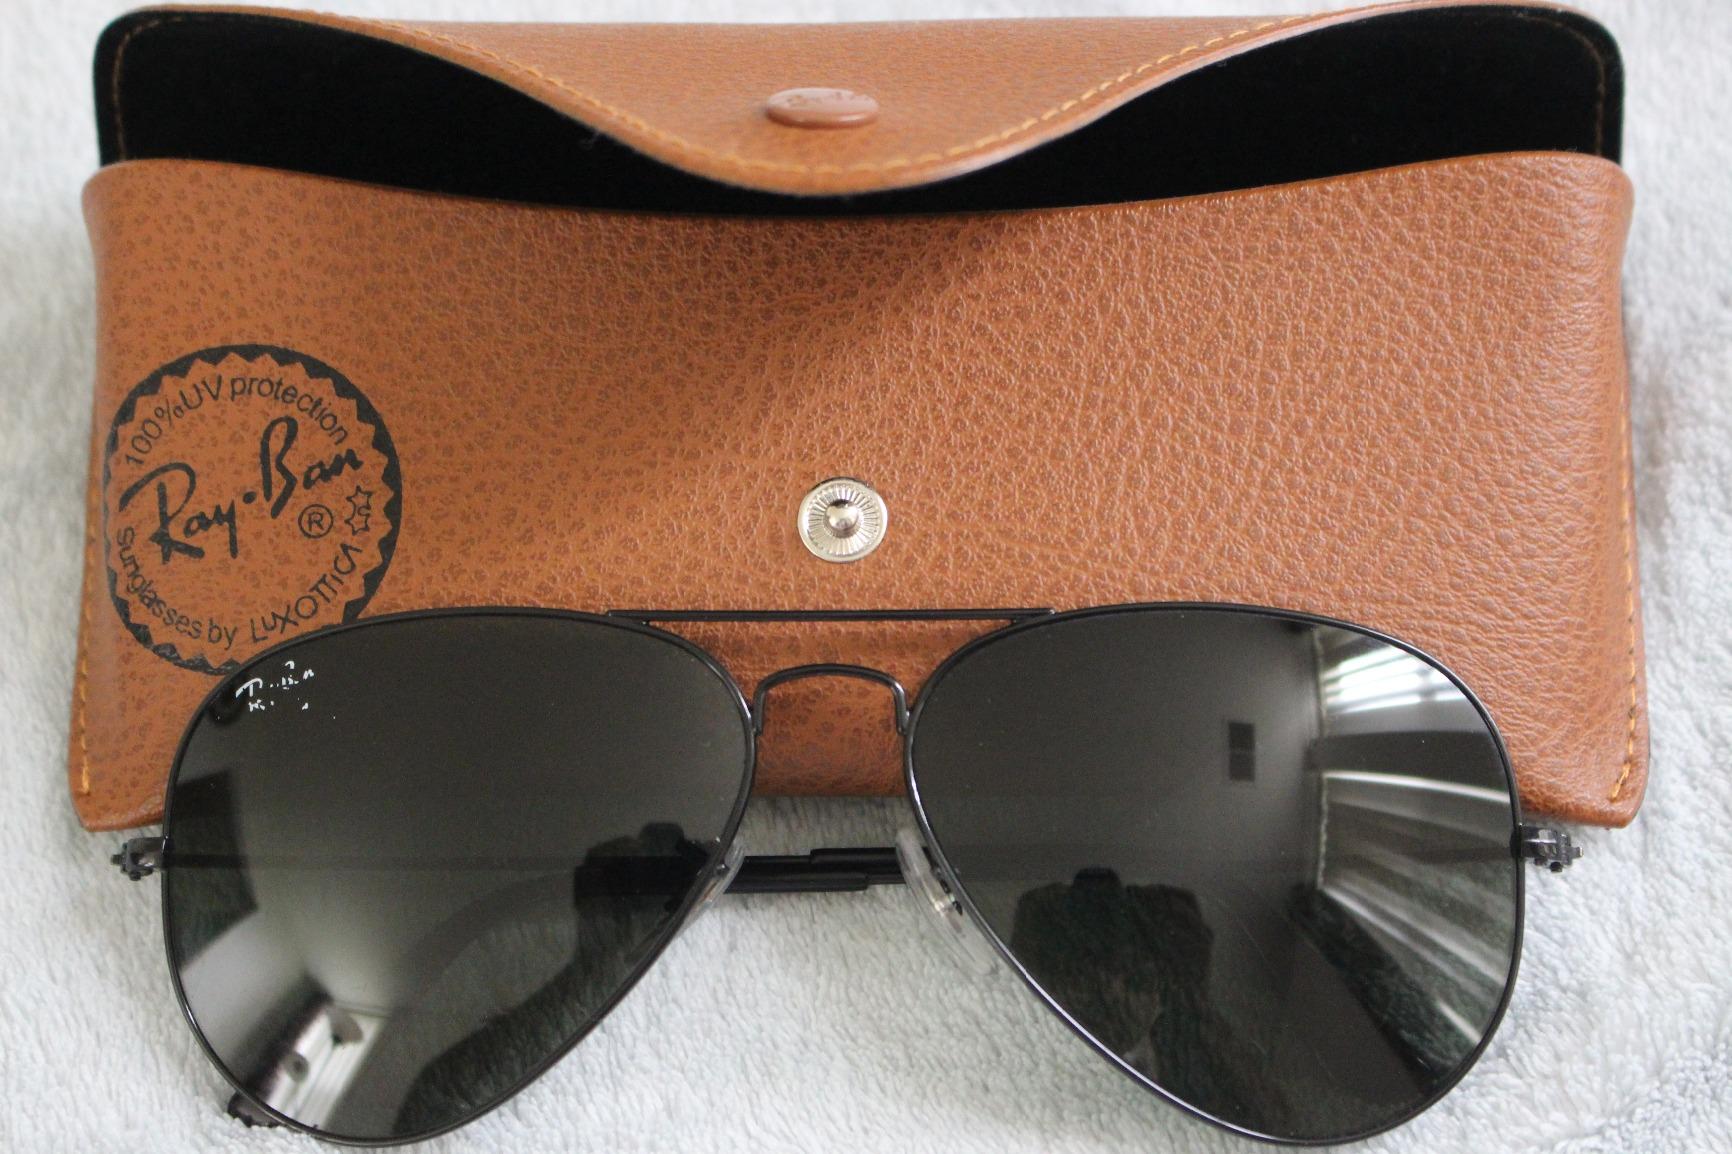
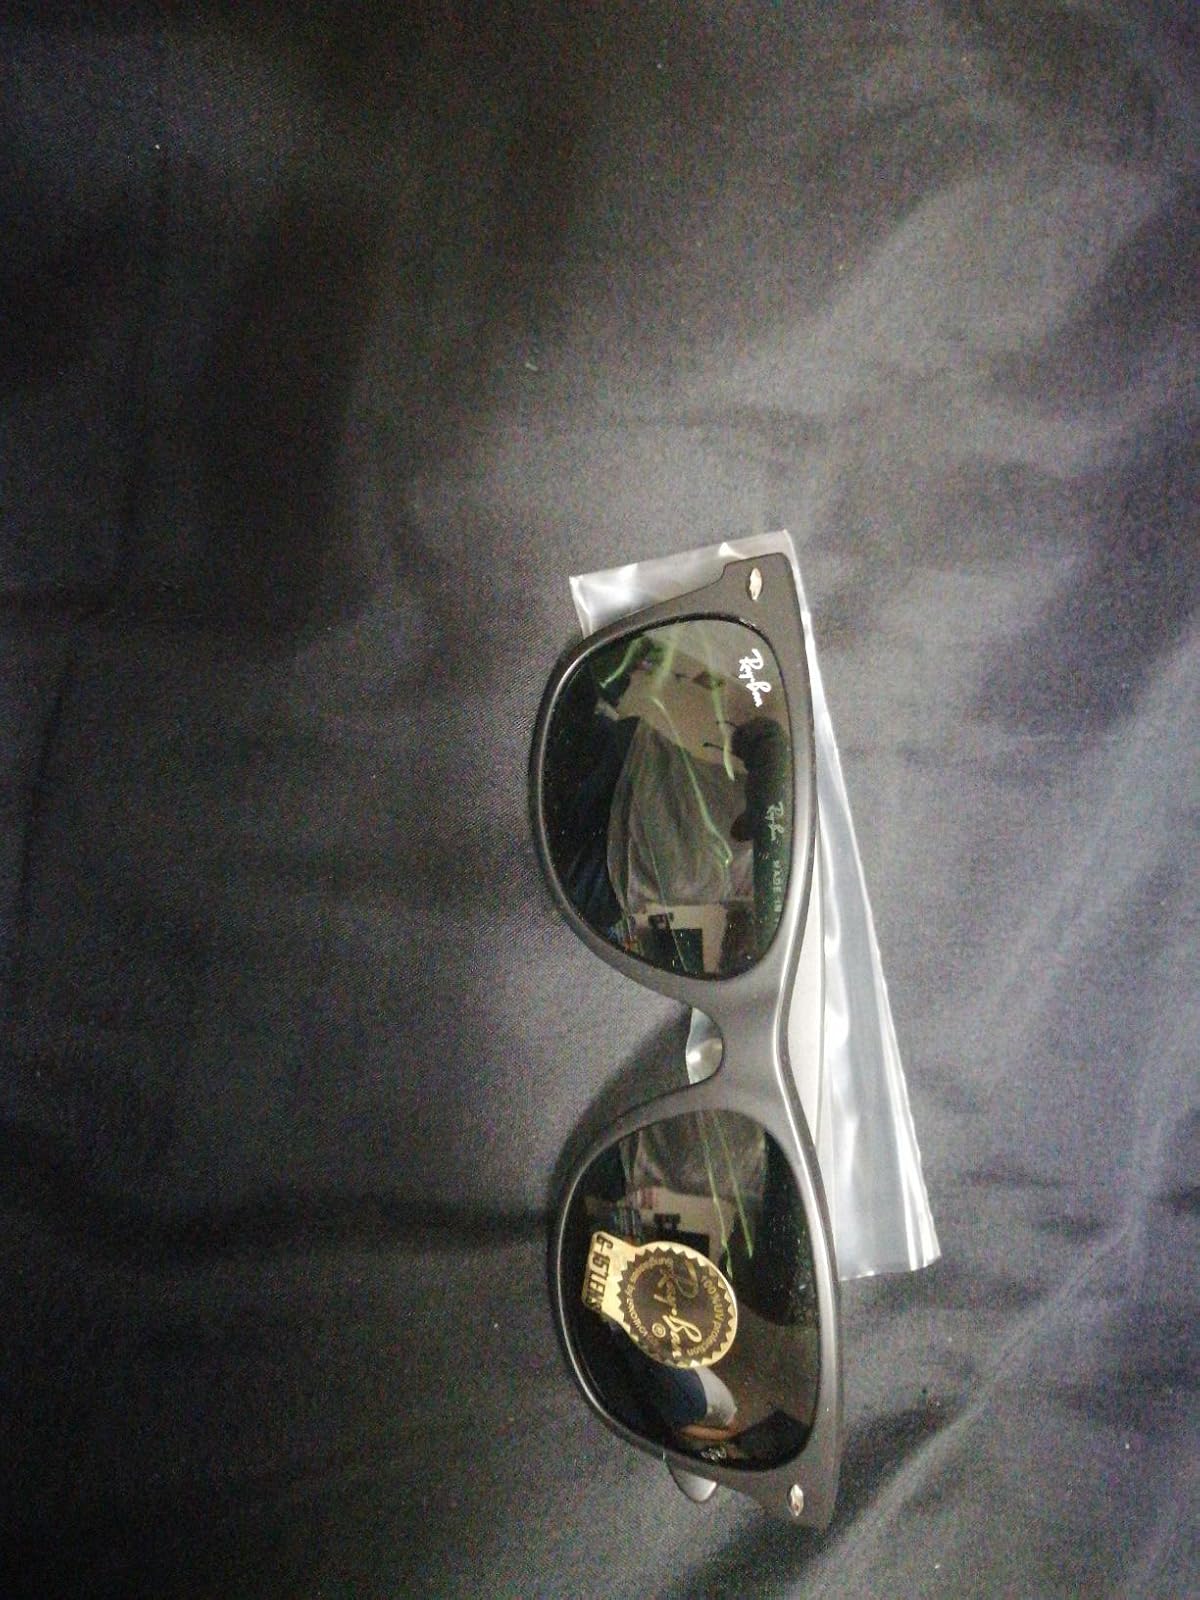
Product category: accessories_sunglasses
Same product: no